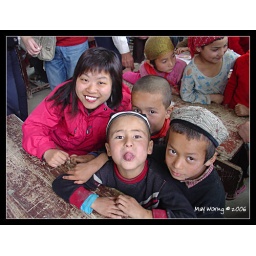
Met some cute little boys at local primary school in Hotan